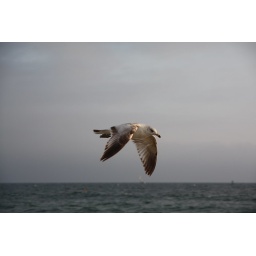
gull flying over the water